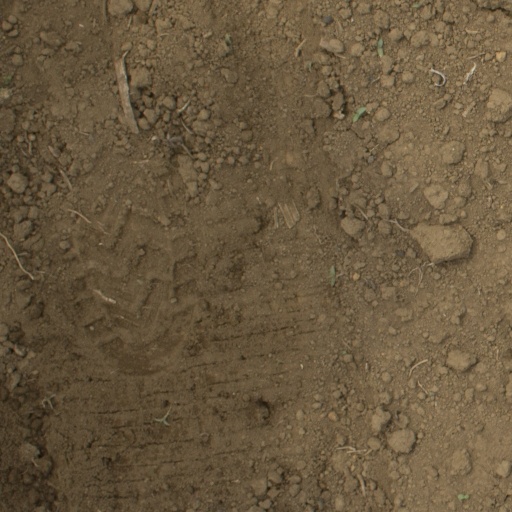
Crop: Jerusalem artichoke